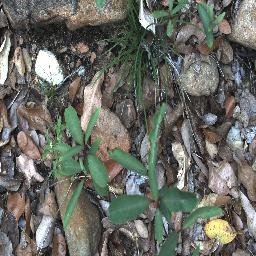
Label: rubber_vine